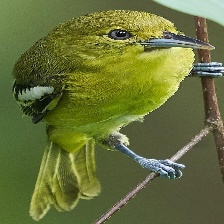
Species: COMMON IORA
Scientific name: AEGITHINA TIPHIA